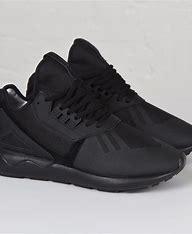
Brand: Adidas
Model: Tubular Runner